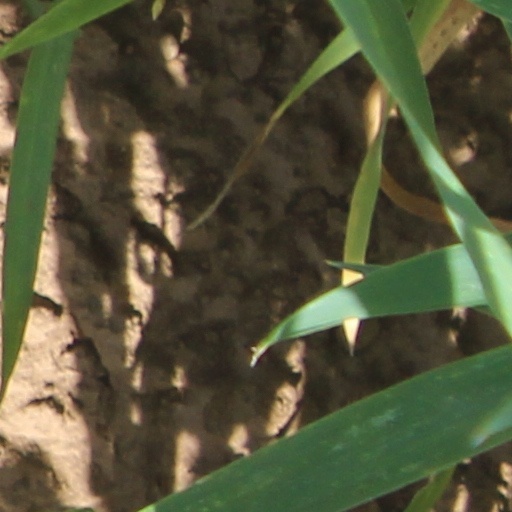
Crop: wheat